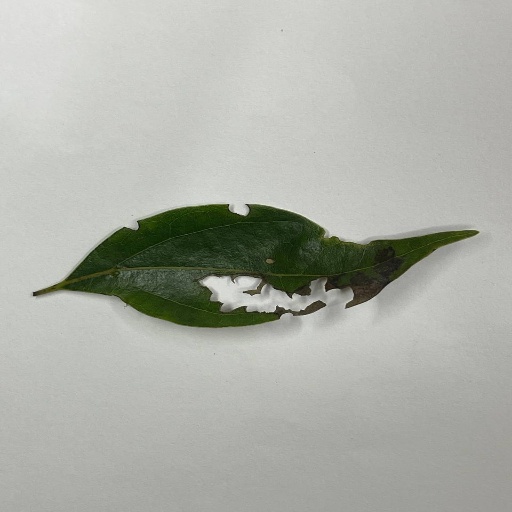
Species: Camphor
Leaf condition: Shot Hole